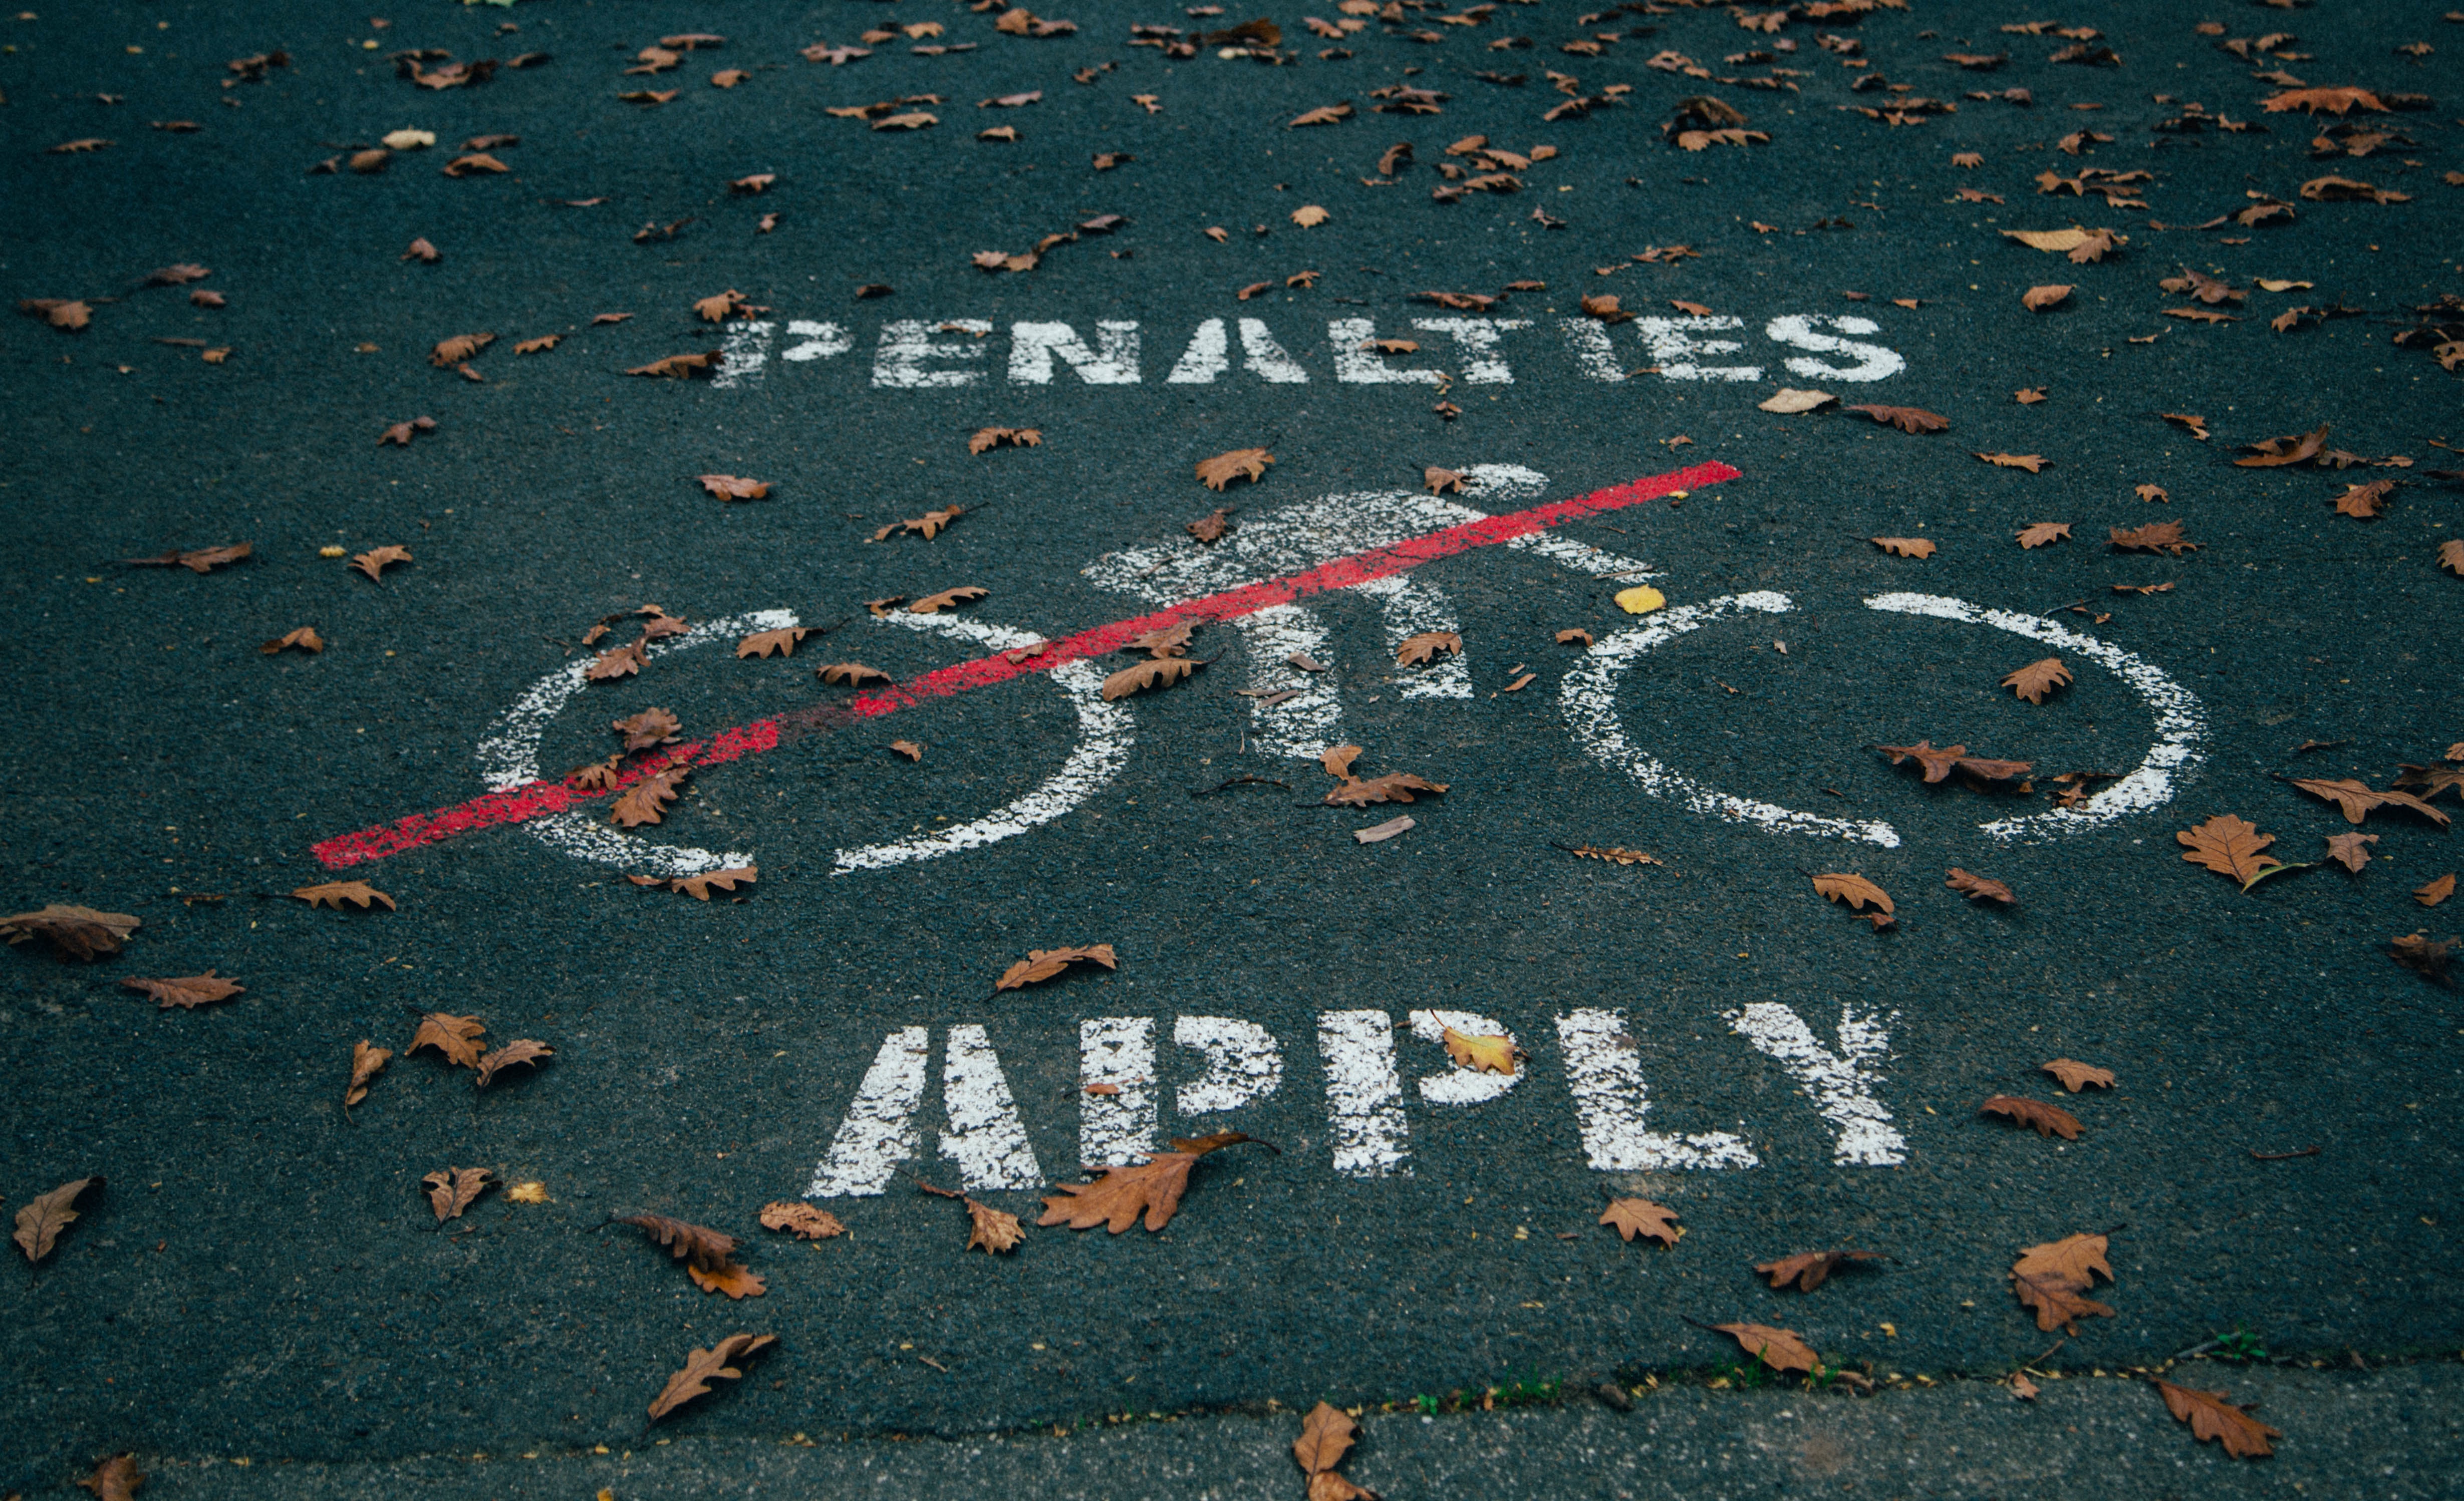
sand, texture, leaf, number, reflection, soil